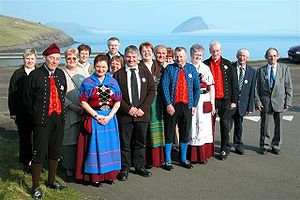
Folkedragt / Færøerne og Grønland
Færøske folkedansere.
Folkedragt eller nationaldragt er en påklædning, som er typisk for et bestemt geografisk område.